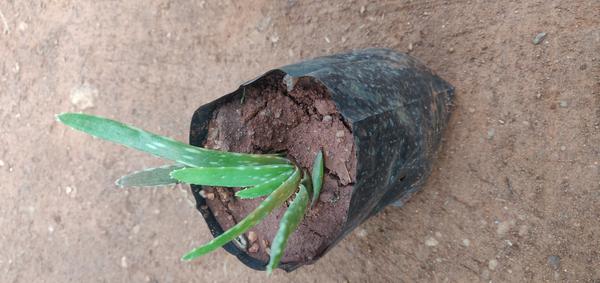
Plant: Aloevera